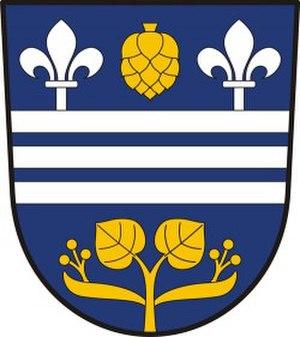
Nosálov est une commune du district de Mělník, dans la région de Bohême-Centrale, en République tchèque. Sa population s'élevait à 183 habitants en 2020.